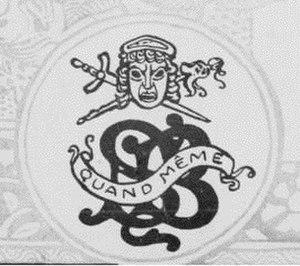
Fac-simile du sceau de Sarah Bernhardt
Sarah Bernhardt est une actrice française née entre les 22 et 25 octobre 1844 à Paris 5ᵉ et morte le 26 mars 1923 à Paris 17ᵉ. Elle est considérée comme une des plus importantes actrices françaises du XIXᵉ siècle et du début du XXᵉ siècle.